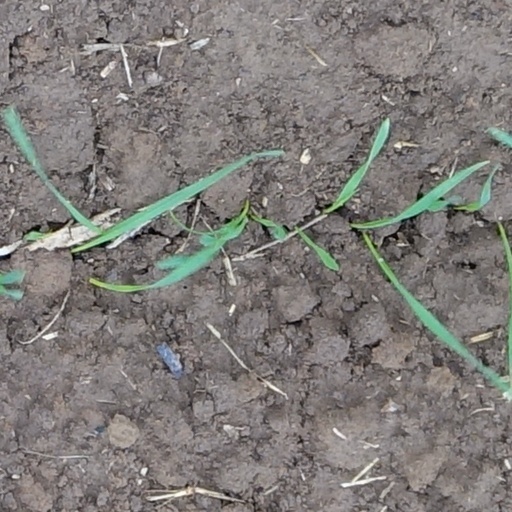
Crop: wheat